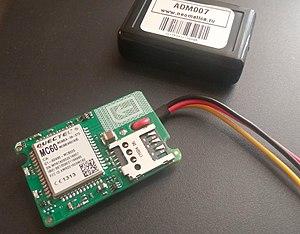
Un traceur de véhicule est un système de suivi des véhicules combinant l'utilisation de la localisation automatique de véhicules dans des véhicules individuels avec un logiciel qui collecte ces données de flotte en tant qu'enregistreur de données pour obtenir une image complète de l'emplacement des véhicules. Les systèmes de localisation de véhicules modernes utilisent couramment un système de positionnement par satellites GPS/GLONASS/Galileo/Beidou pour localiser le véhicule qui doit impérativement porter un émetteur radio/gsm/wifi ou satellitaire, mais d'autres types de technologie de localisation automatique de véhicules peuvent également être utilisés. Leur alimentation électrique est assurée par le véhicule, mais certains peuvent être sur batterie autonome. Les informations sur les véhicules peuvent être visualisées sur des cartes électroniques via Internet ou des logiciels spécialisés. Ces systèmes peuvent servir à l'instar d'un enregistreur de données d'accident. Les sociétés de transport en commun urbains utilisent de plus en plus les systèmes de localisation de véhicules, en particulier dans les grandes villes, anciennement, mais toujours en usage, par télématique.